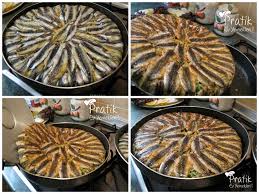
Yemek: hamsi